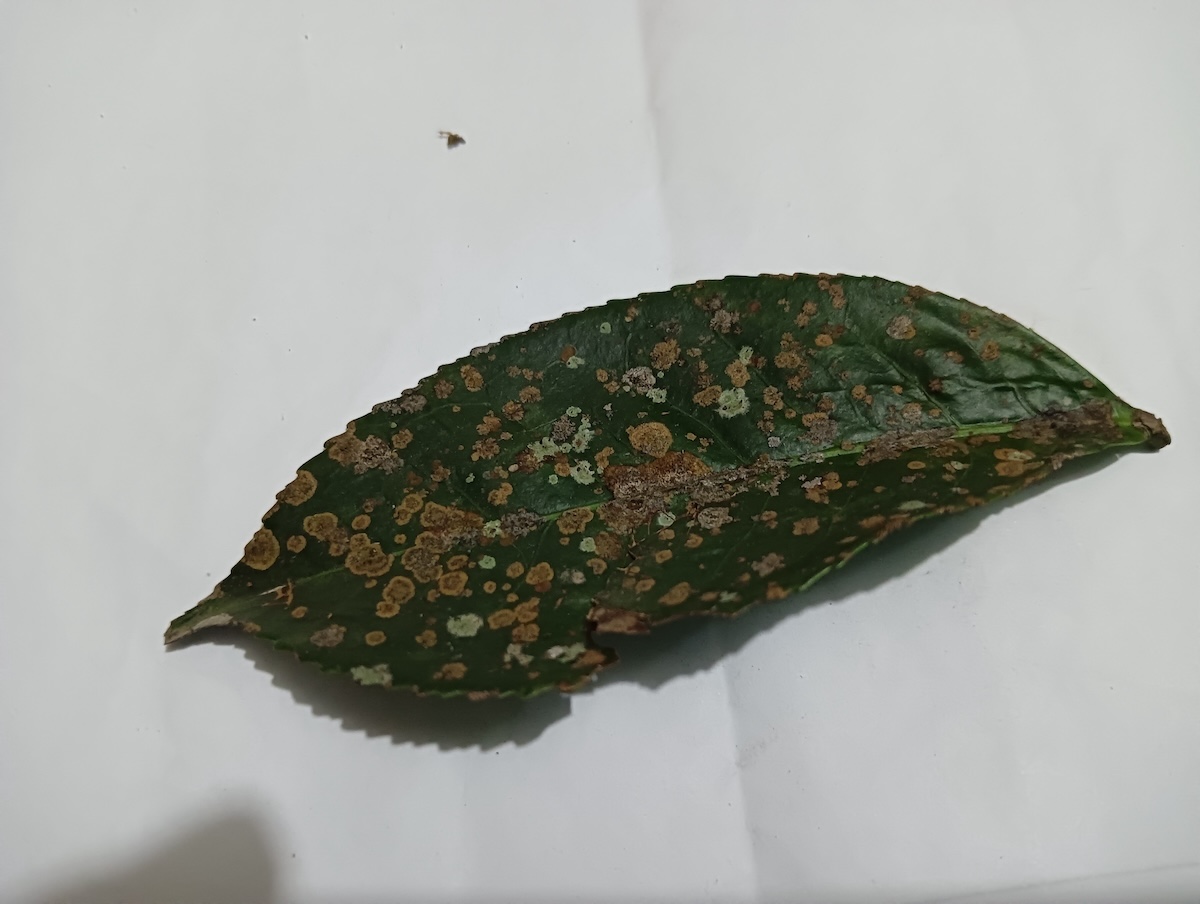
Label: Tea algal leaf spot